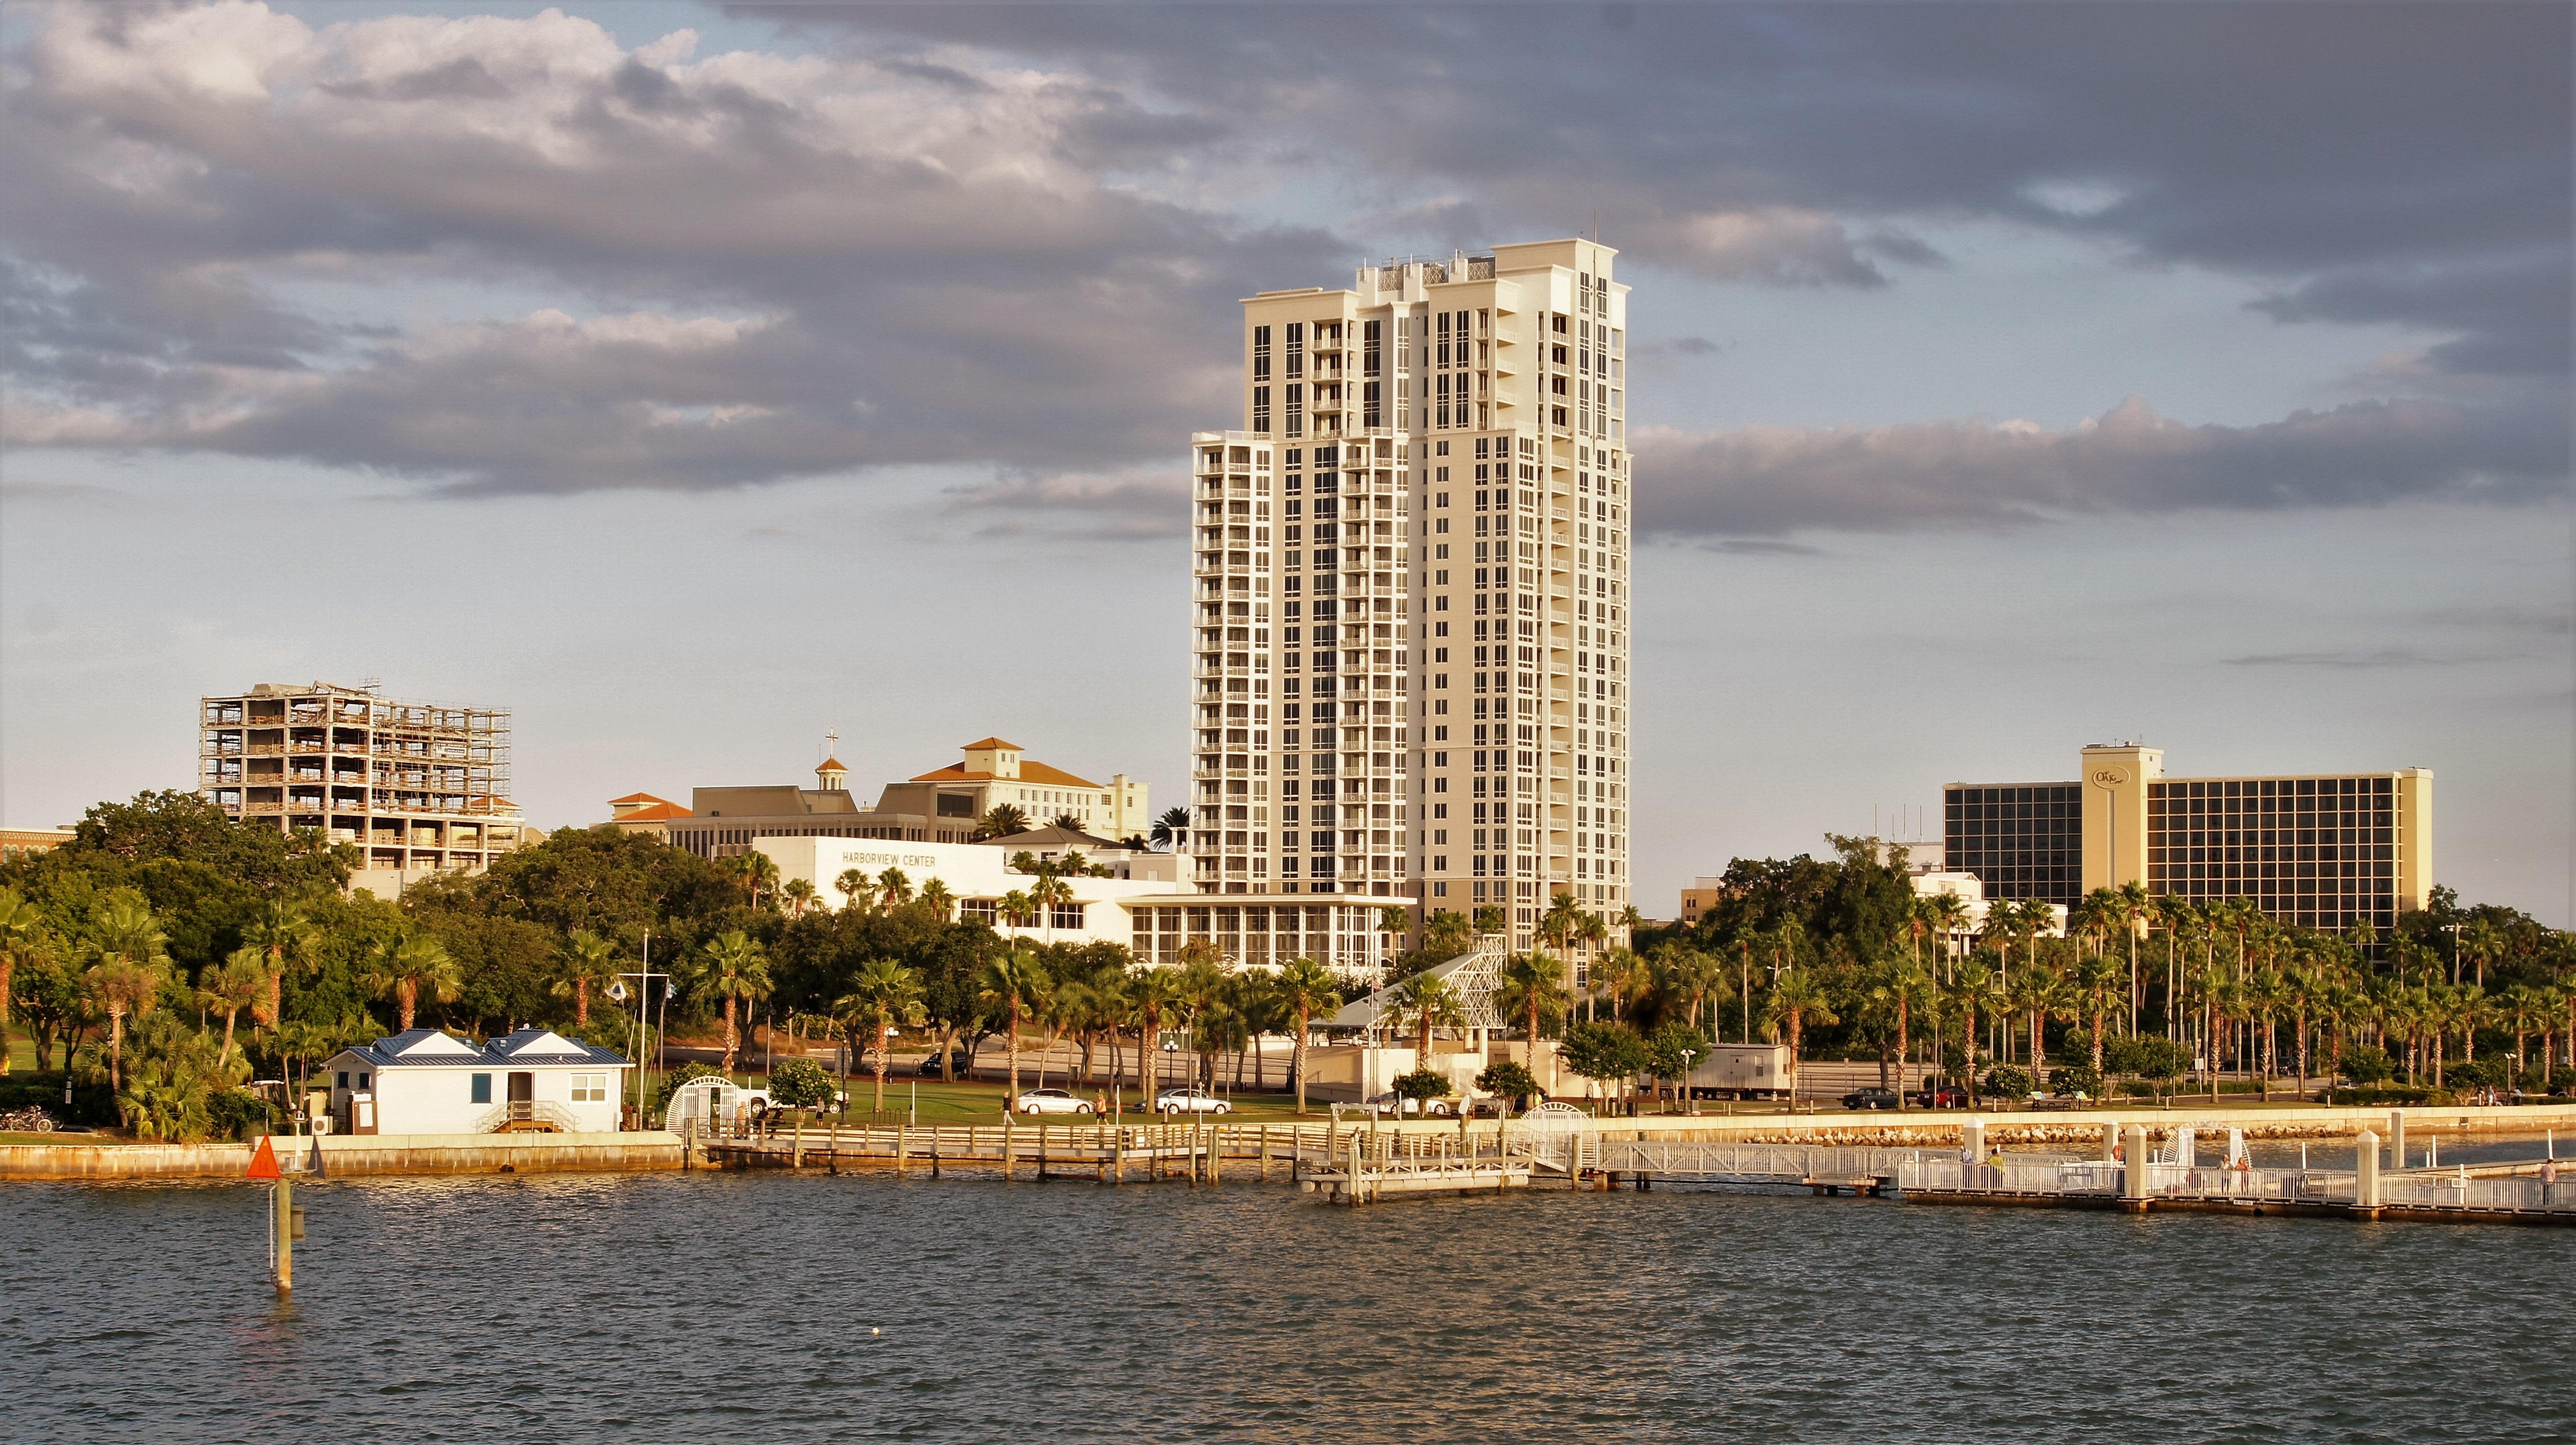
beach, landscape, sea, coast, ocean, horizon, dock, skyline, city, skyscraper, cityscape, downtown, tower, bay, landmark, harbor, marina, tower block, hotel, clearwater, florida, condominium